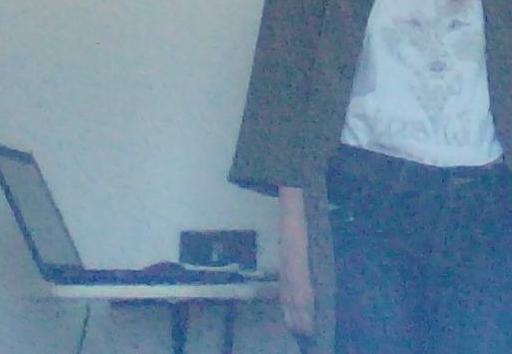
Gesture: no_gesture